Libya–Malta relations

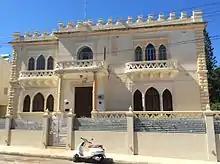
Dar El-Hana; Embassy of Libya in Balzan, Malta

On 21 February 2011, in the beginning of the first Libyan Civil War, two Libyan Air Force fighter jets defected to Malta instead of bombing protesters in Benghazi. The Maltese government's refusal to extradite the pilots or return the aircraft to Libya swiftly established the island state as an unfriendly neighbour of the Gaddafi government amidst the Libyan uprising. Malta also coordinated the evacuation of tens of thousands of foreign workers who got caught up in the conflict; and played a lesser role in the later international intervention in the conflict.